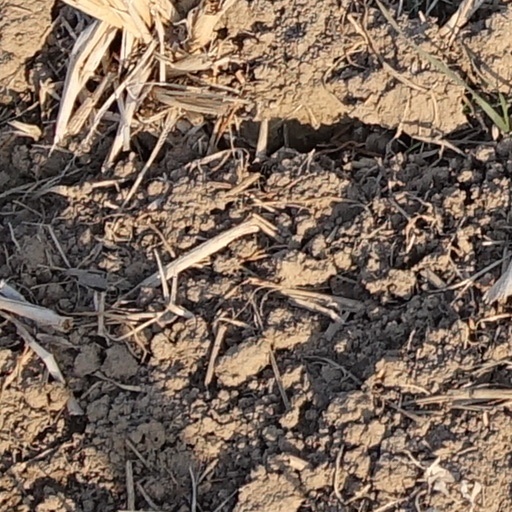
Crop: wheat